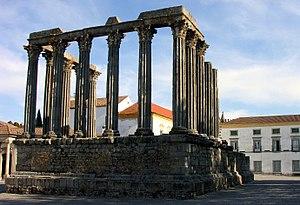
Évora est une ville et une municipalité du Portugal, chef-lieu du district d'Évora, dans la région de l'Alentejo et la sous-région de l'Alentejo central. La population de la ville est de 41 159 habitants en 2005. La municipalité d'Évora est le siège de l'une des plus vastes communes du Portugal, avec 1 308,25 km2 de superficie et 56 596 habitants. La commune est divisée en dix-neuf freguesias. Elle est limitée au nord par la commune d'Arraiolos, au nord-est par Estremoz, à l'est par Redondo, au sud-est par Reguengos de Monsaraz, au sud par Portel, au sud-ouest par Viana do Alentejo et à l'ouest par Montemor-o-Novo. Elle est le siège de l'archidiocèse d'Évora.